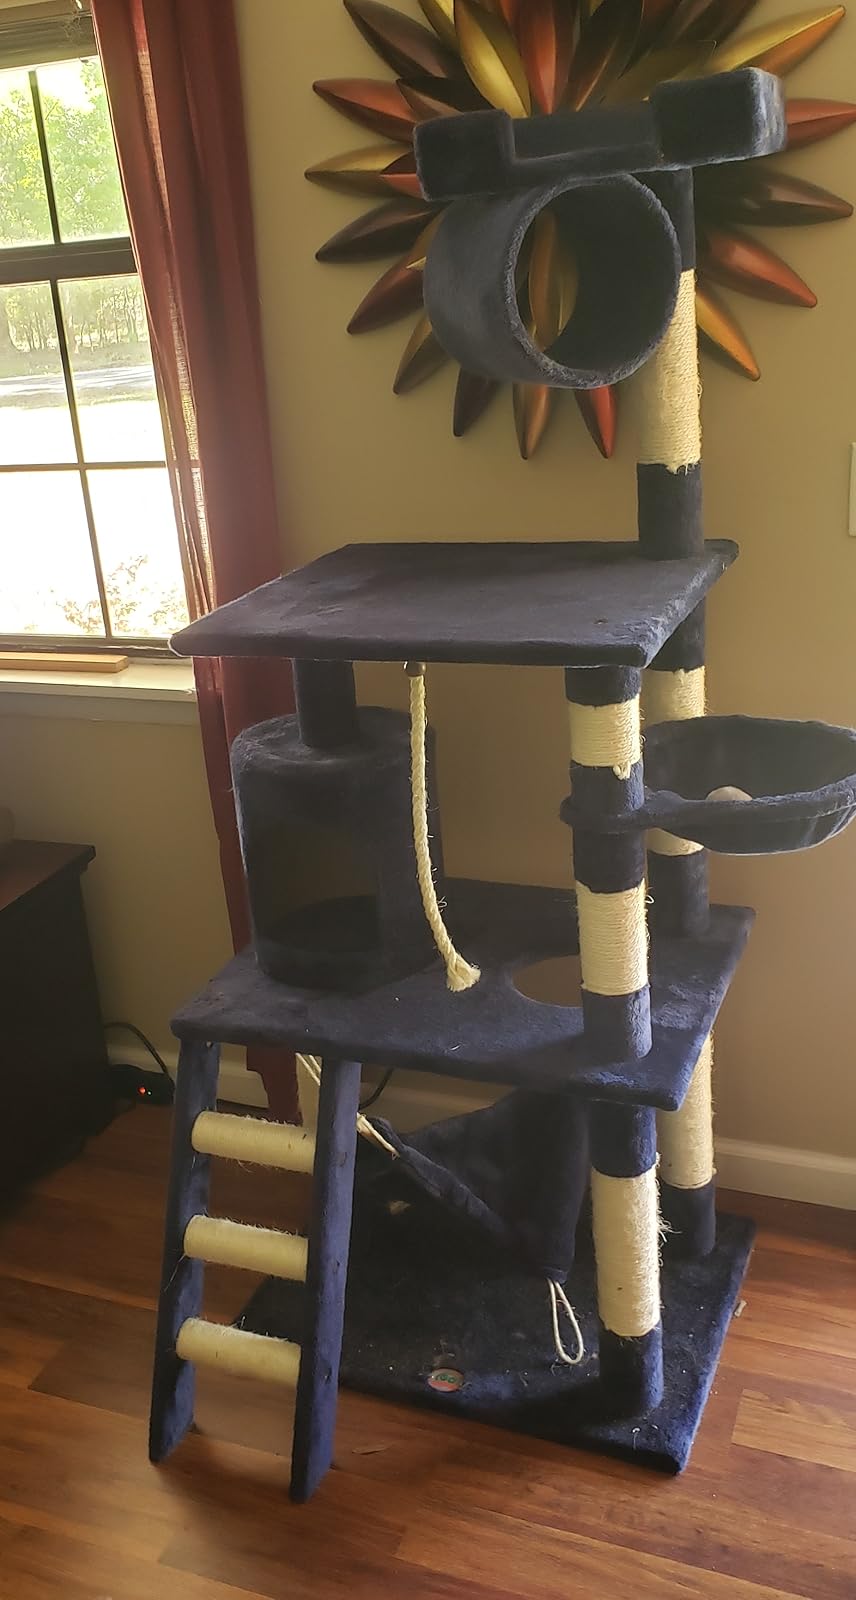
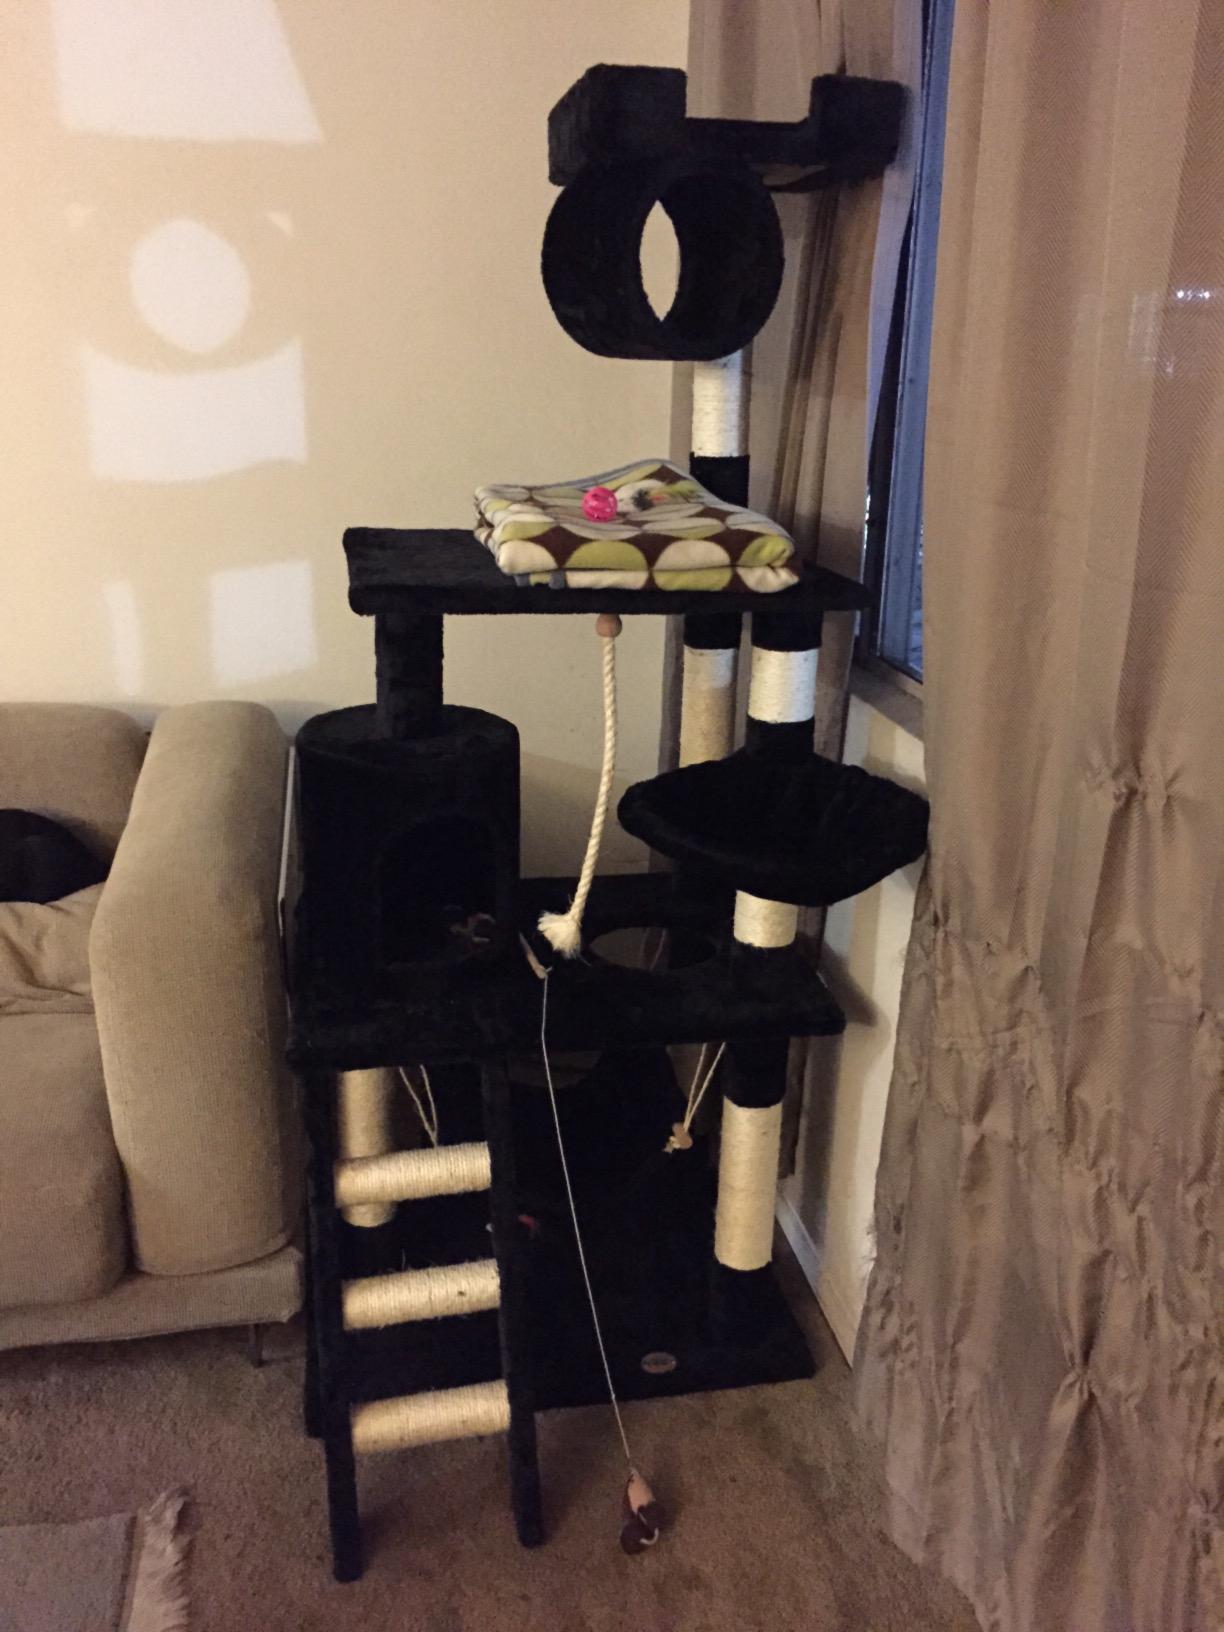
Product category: items_cat tree
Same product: no